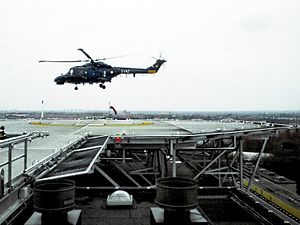
Rigshospitalet / Patientbehandling
Lynx-helikopter på Rigshospitalets helikopterlandingsplads
Helikopter fra Søværnet letter fra helikopter-padden på Rigshospitalet.
Rigshospitalet er Danmarks største og højest specialiserede hospital. I 2015 blev Rigshospitalet fusioneret med Glostrup hospital, hvorfor vigtigste matrikel ligger på Østerbro i København, mens Glostrup hospital altså nu er navngivet Rigshospitalet - Glostrup.